Mishima: A Life in Four Chapters

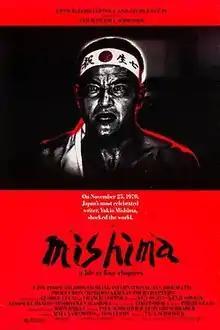
Theatrical release poster

Mishima: A Life in Four Chapters is a 1985 biographical drama film directed by Paul Schrader from a screenplay he co-wrote with his brother Leonard and Leonard's wife Chieko Schrader. The film is based on the life and work of Japanese writer Yukio Mishima (portrayed by Ken Ogata), interweaving episodes from his life with dramatizations of segments from his books "The Temple of the Golden Pavilion", "Kyoko's House", and "Runaway Horses". Francis Ford Coppola and George Lucas were executive producers of the film, which has a musical score composed by Philip Glass and production design by Eiko Ishioka.